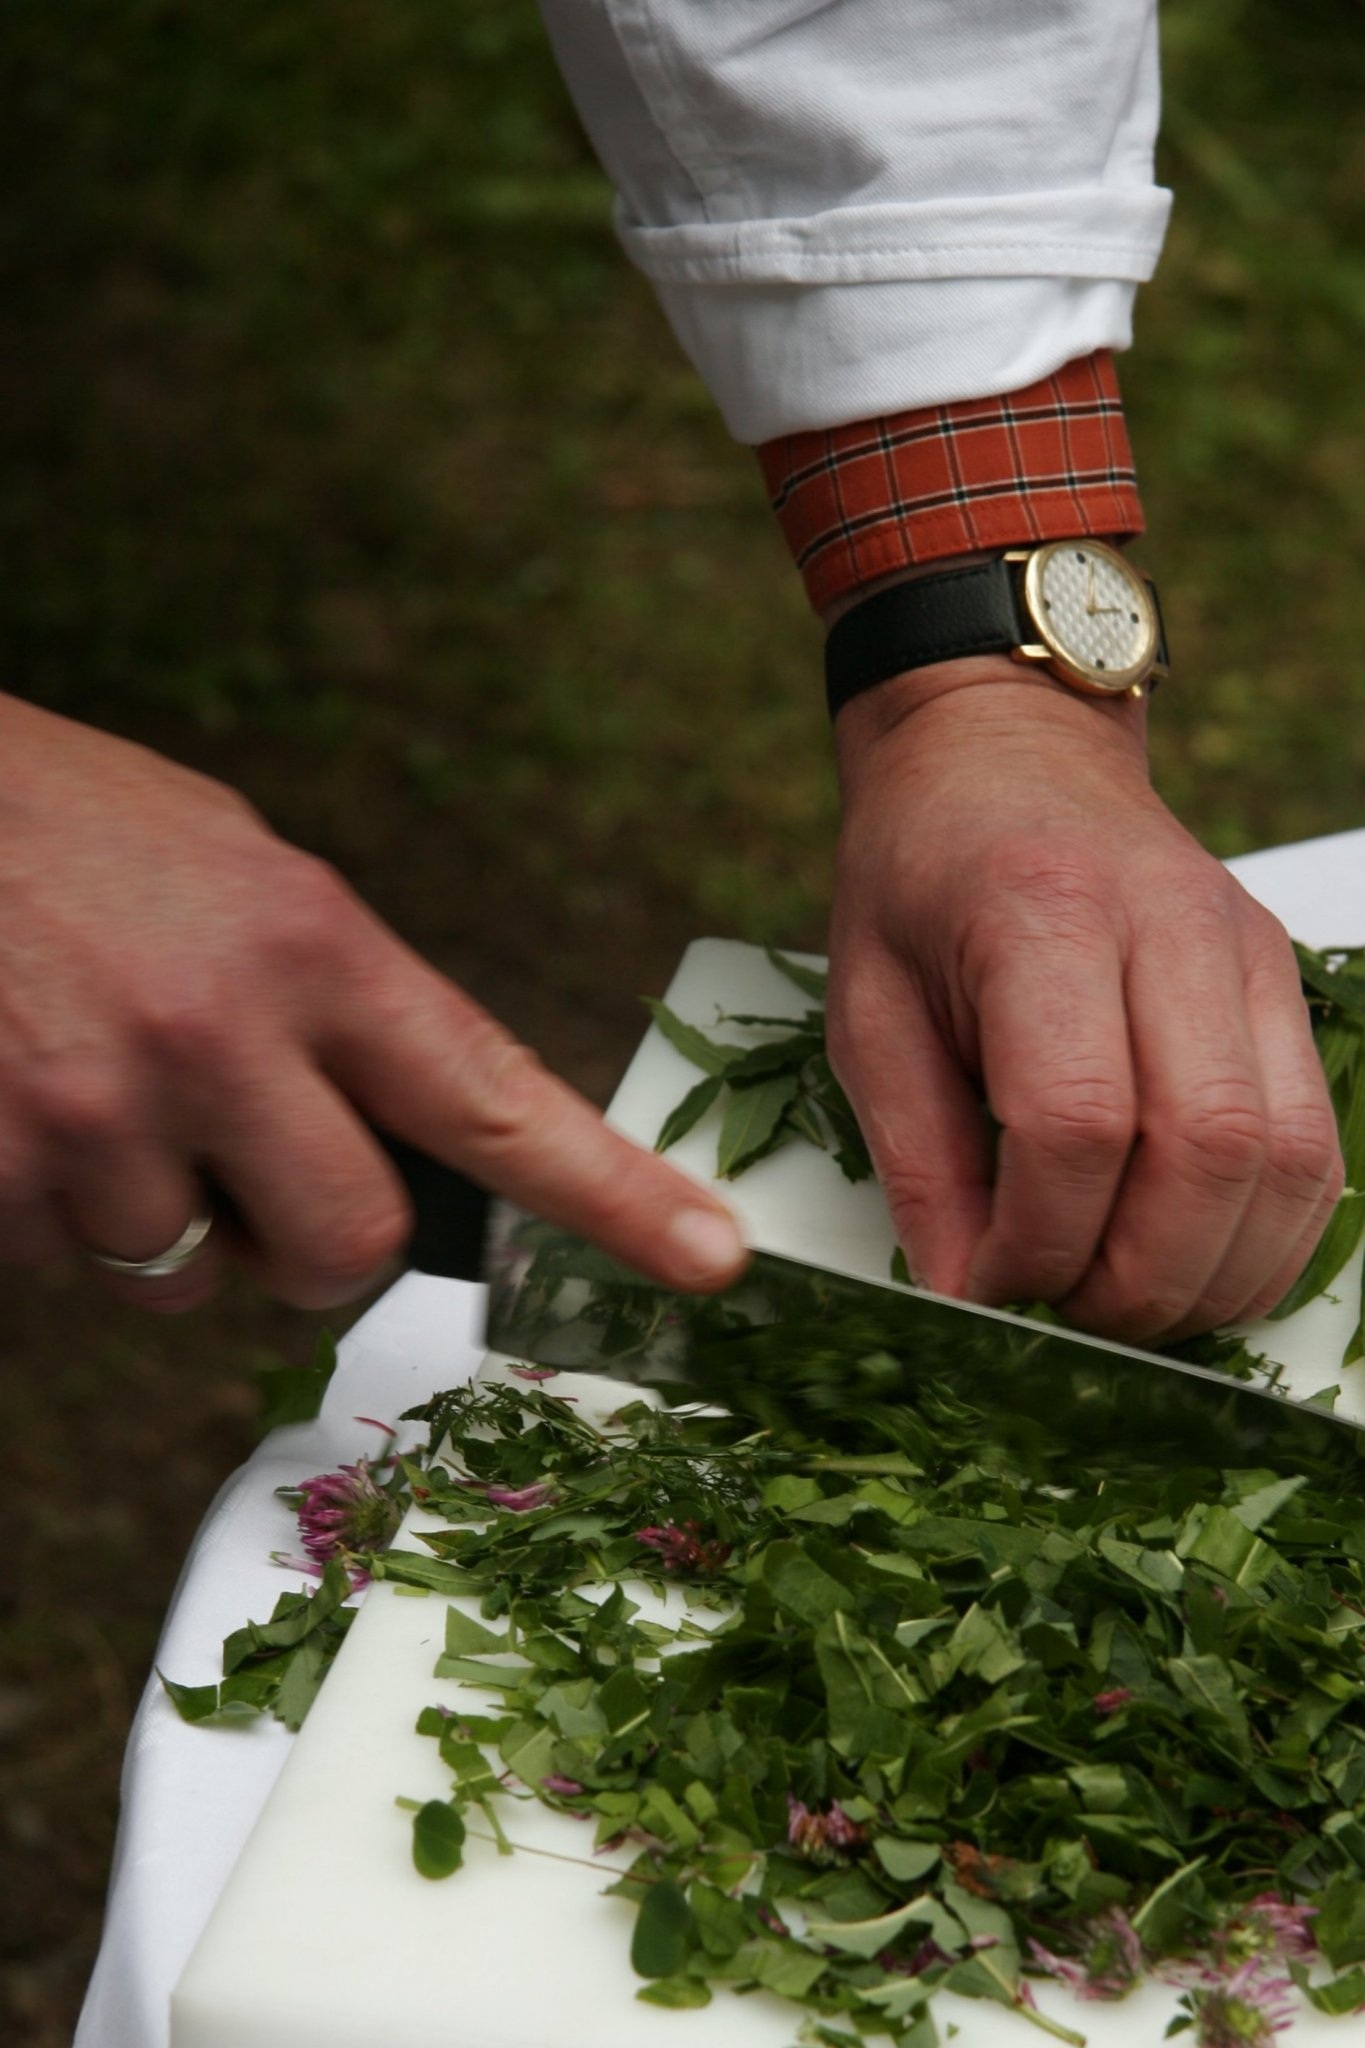
hand, man, plant, leaf, flower, green, bride, groom, eat, cook, ceremony, floristry, sense, cooking class, schackhaft